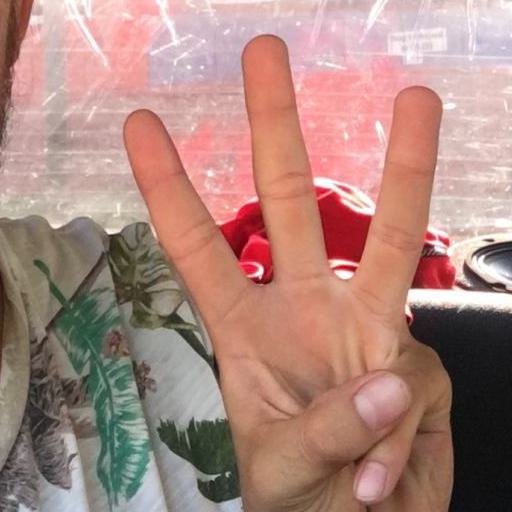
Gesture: three